Professor Moriarty in other media

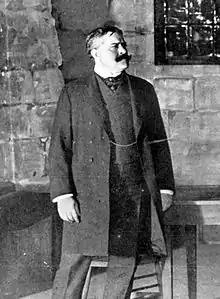
George Wessells was the first actor to portray Moriarty, opposite William Gillette in the Broadway production "Sherlock Holmes" (1899)

Professor James Moriarty is the fictional archenemy of Sherlock Holmes in some of the stories written by Sir Arthur Conan Doyle. He has appeared in several forms outside of the original stories.